Sri Lanka Railways

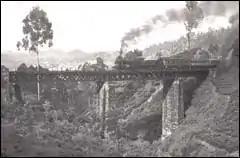
1880 steam-powered train on the hill-country Colombo-Badulla line

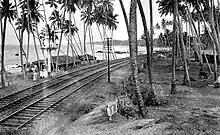
Rail lines near Colombo in 1940

The construction of a railway in Ceylon was first raised in 1842 by European coffee planters seeking a line be constructed between Kandy and Colombo as a quicker more efficient means to transport their product for export. After protracted negotiations the Ceylon Railway Company was established in 1845, under the chair of Philip Anstruther, Colonial Secretary of Ceylon, to build the colony's first railway. In 1846 the company's engineer, Thomas Drane, undertook preliminary surveys for the new rail line. In December 1856 Captain William Scarth Moorsom, Chief Engineer of the Corps of Royal Engineers, was sent from England to assess the project for the Secretary of State for the Colonies, Henry Labouchere. His report, issued May 1857, considered six alternative routes to Kandy and recommended the adoption of Route No.3 via the Parnepettia Pass, with a total length of , a ruling gradient of one in 60, with a short Tunnel at an estimated cost of £856,557. The initial sod turning was on 3 August 1858 (near the present Maradana railway station) by Governor Sir Henry Ward. The Ceylon Railway Company's contractor, William Thomas Doyne, soon realised that it was impossible to complete the work on the estimate submitted. In 1861, the contract with the Ceylon Railway Company was terminated, the subscribed capital paid off, and the government took over the construction work, under the name Ceylon Government Railway (now Sri Lanka Railway). At the end of 1862 the Crown Agents for the Colonies accepted, on behalf of the Government of Ceylon, a tender from William Frederick Faviell for the construction of of railway between Colombo and Kandy.